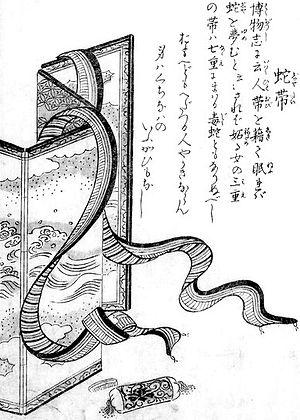
Konjaku hyakki shūi est le troisième livre de l'artiste japonais Toriyama Sekien de la série Gazu Hyakki Yagyō, publié ca. 1781. Ces ouvrages sont des bestiaires surnaturels, collections de fantômes, d'esprits, d'apparitions et de monstres, dont beaucoup proviennent de la littérature, du folklore et d'autres arts japonais. Ces œuvres ont exercé une profonde influence sur l'imagerie yōkai ultérieure au Japon.